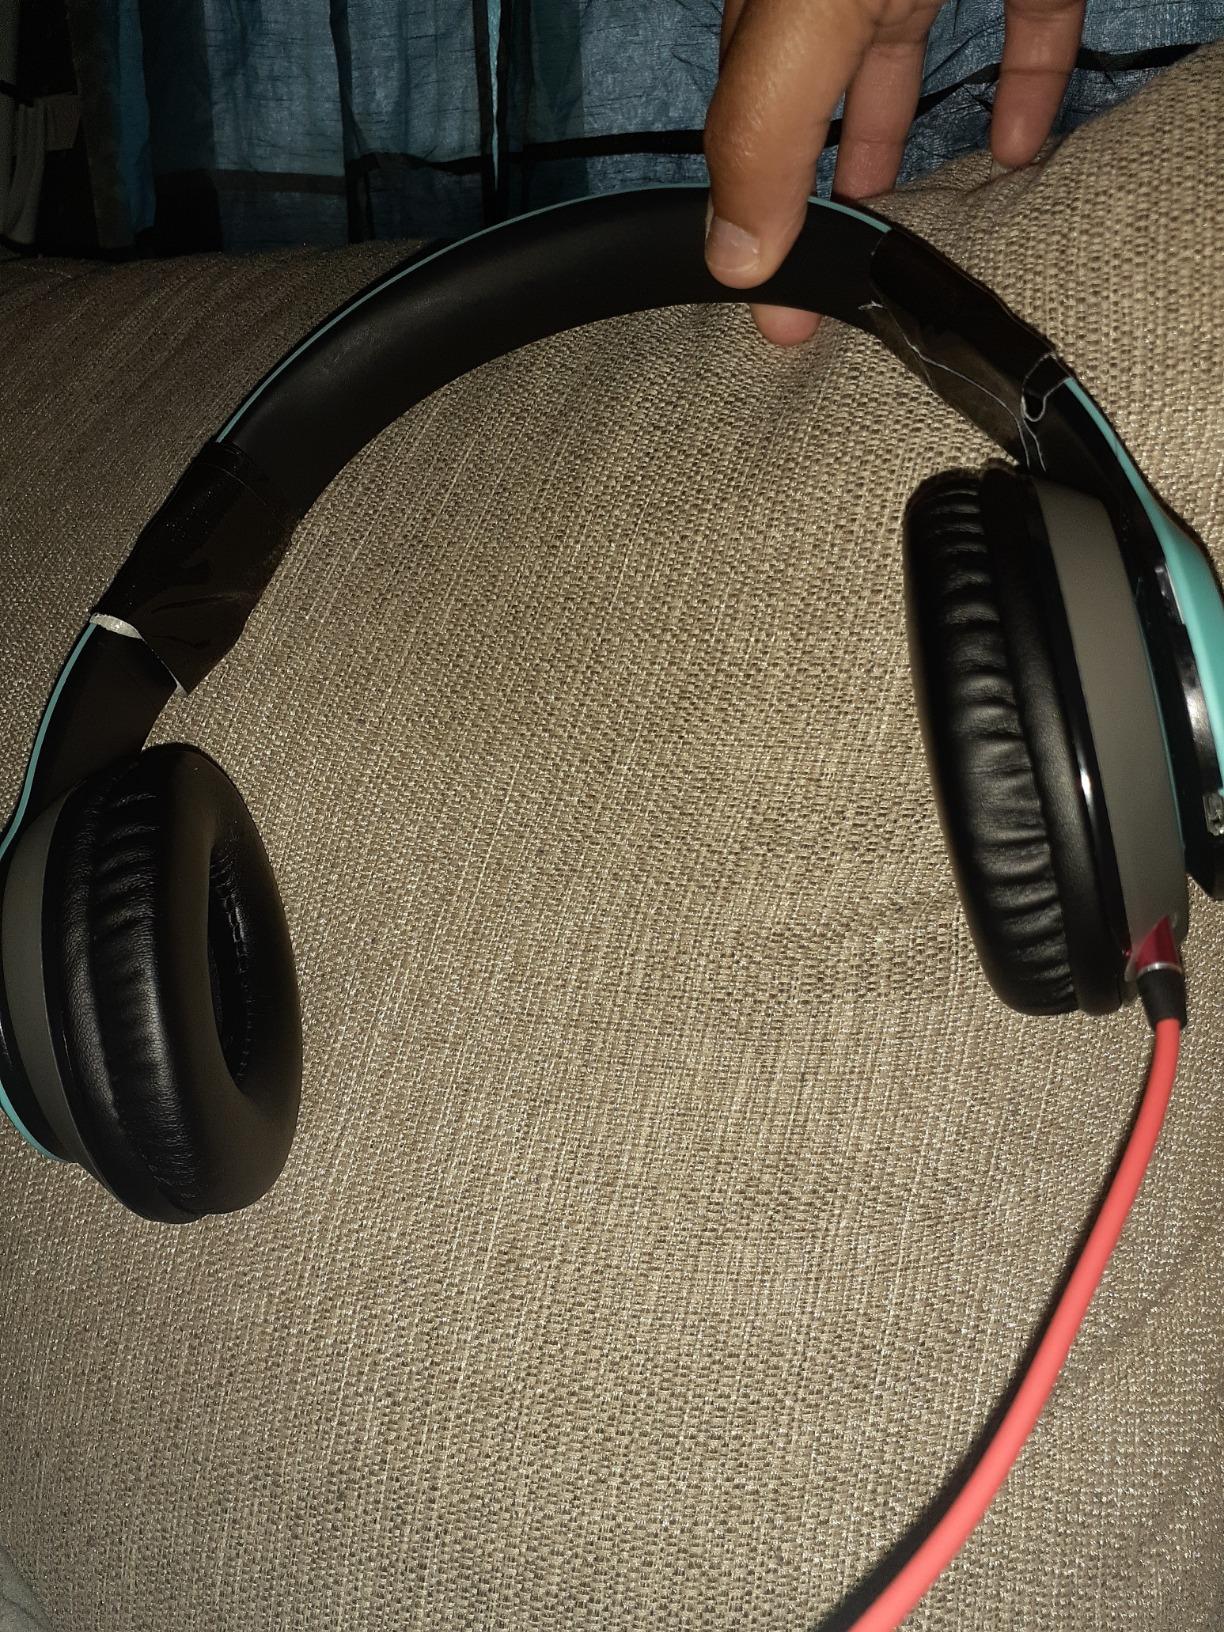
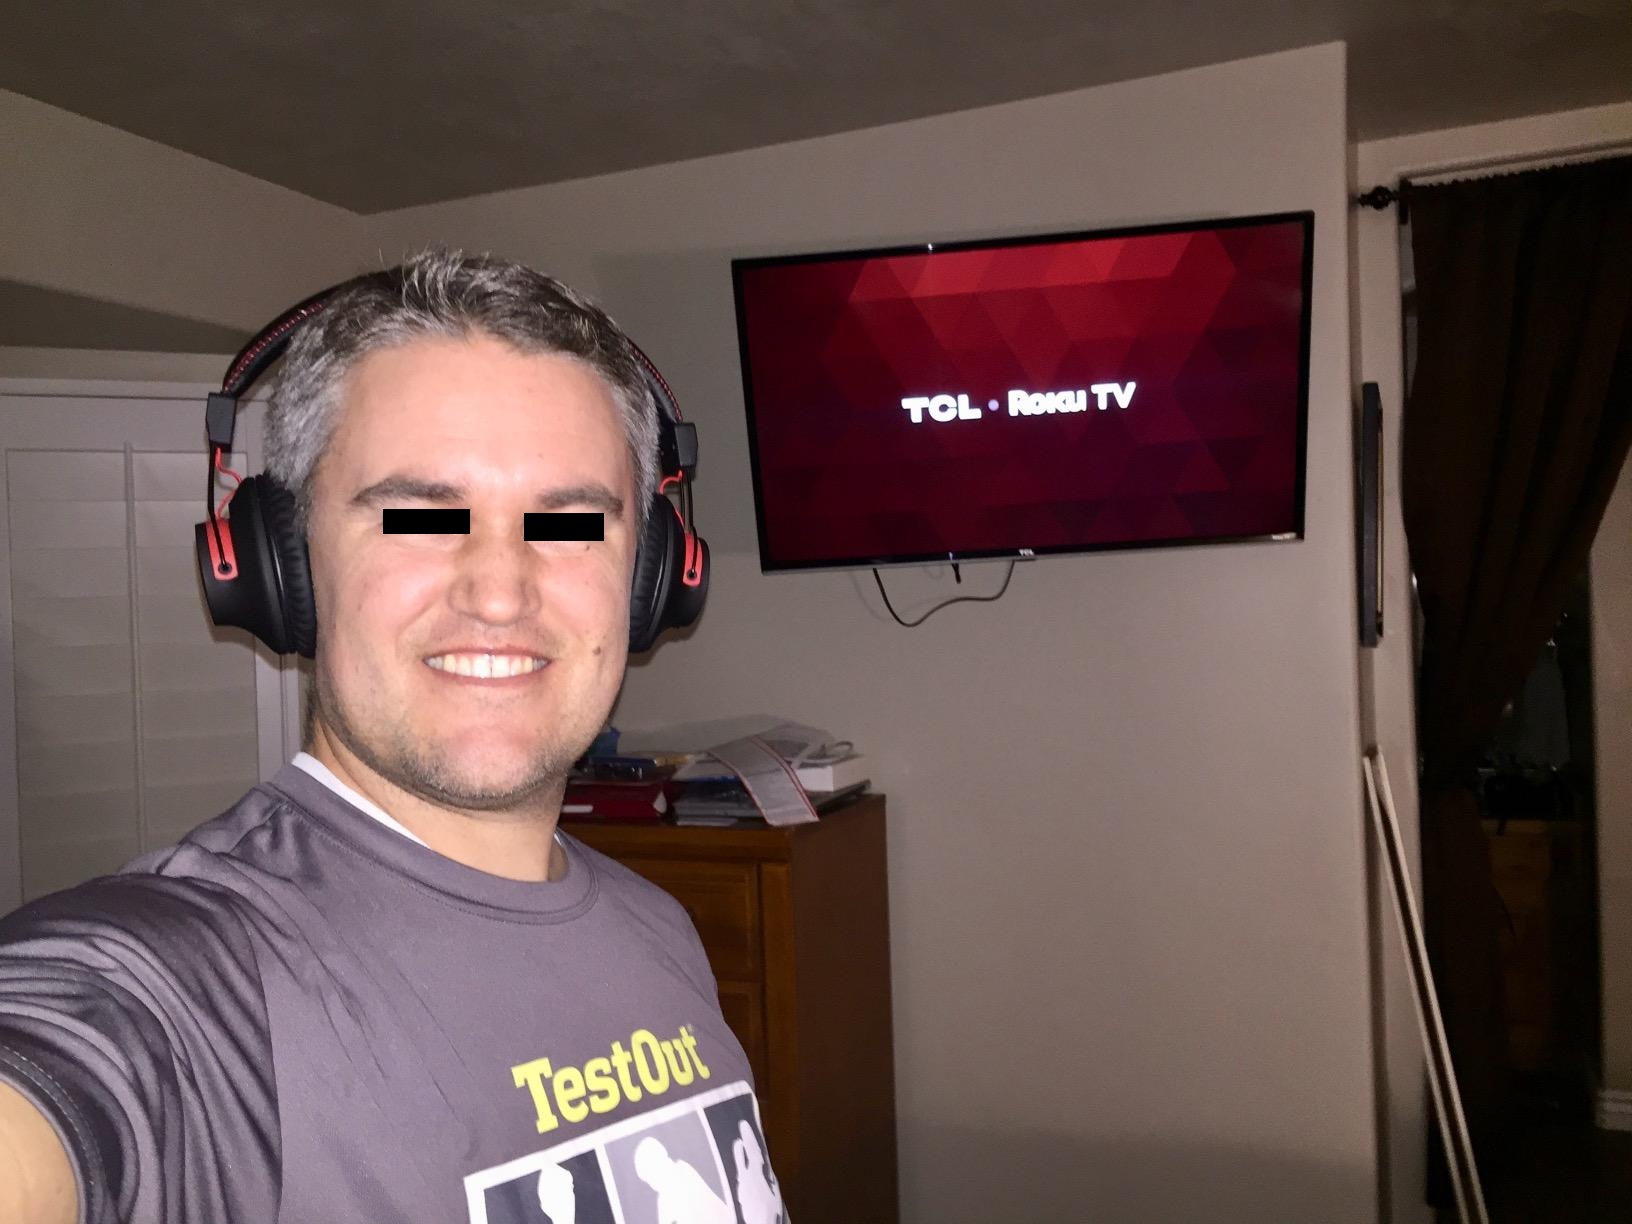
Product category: headphones
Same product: no